Anti-Communist Volunteer Militia

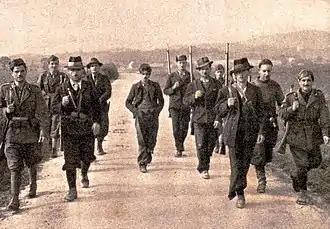
Slovenian MVAC Village Guards and Italian soldiers escorting a hostage

By the end of September 1942, Slovenian MVAC units numbered some 2,219 armed men, with each unit having one or more Italian liaison officers attached to it. During 1942, at the urging of the Slovene People's Party, around 600 former Royal Yugoslav Army prisoners-of-war (POWs) were released from Italian camps, returning to Slovenia and enlisting with MVAC auxiliaries. One of these former POWs was Lieutenant Colonel Ernest Peterlin, who upon his return to Slovenia was appointed to command the Ljubljana MVAC unit formed in October 1942. By November 1942, Slovenian MVAC units numbered 4,471 men under arms. While the MVAC included some members of the Sokol organization and many former POWs, the dominant force within it was the Slovene Legion and, through it, the Slovene People's Party.